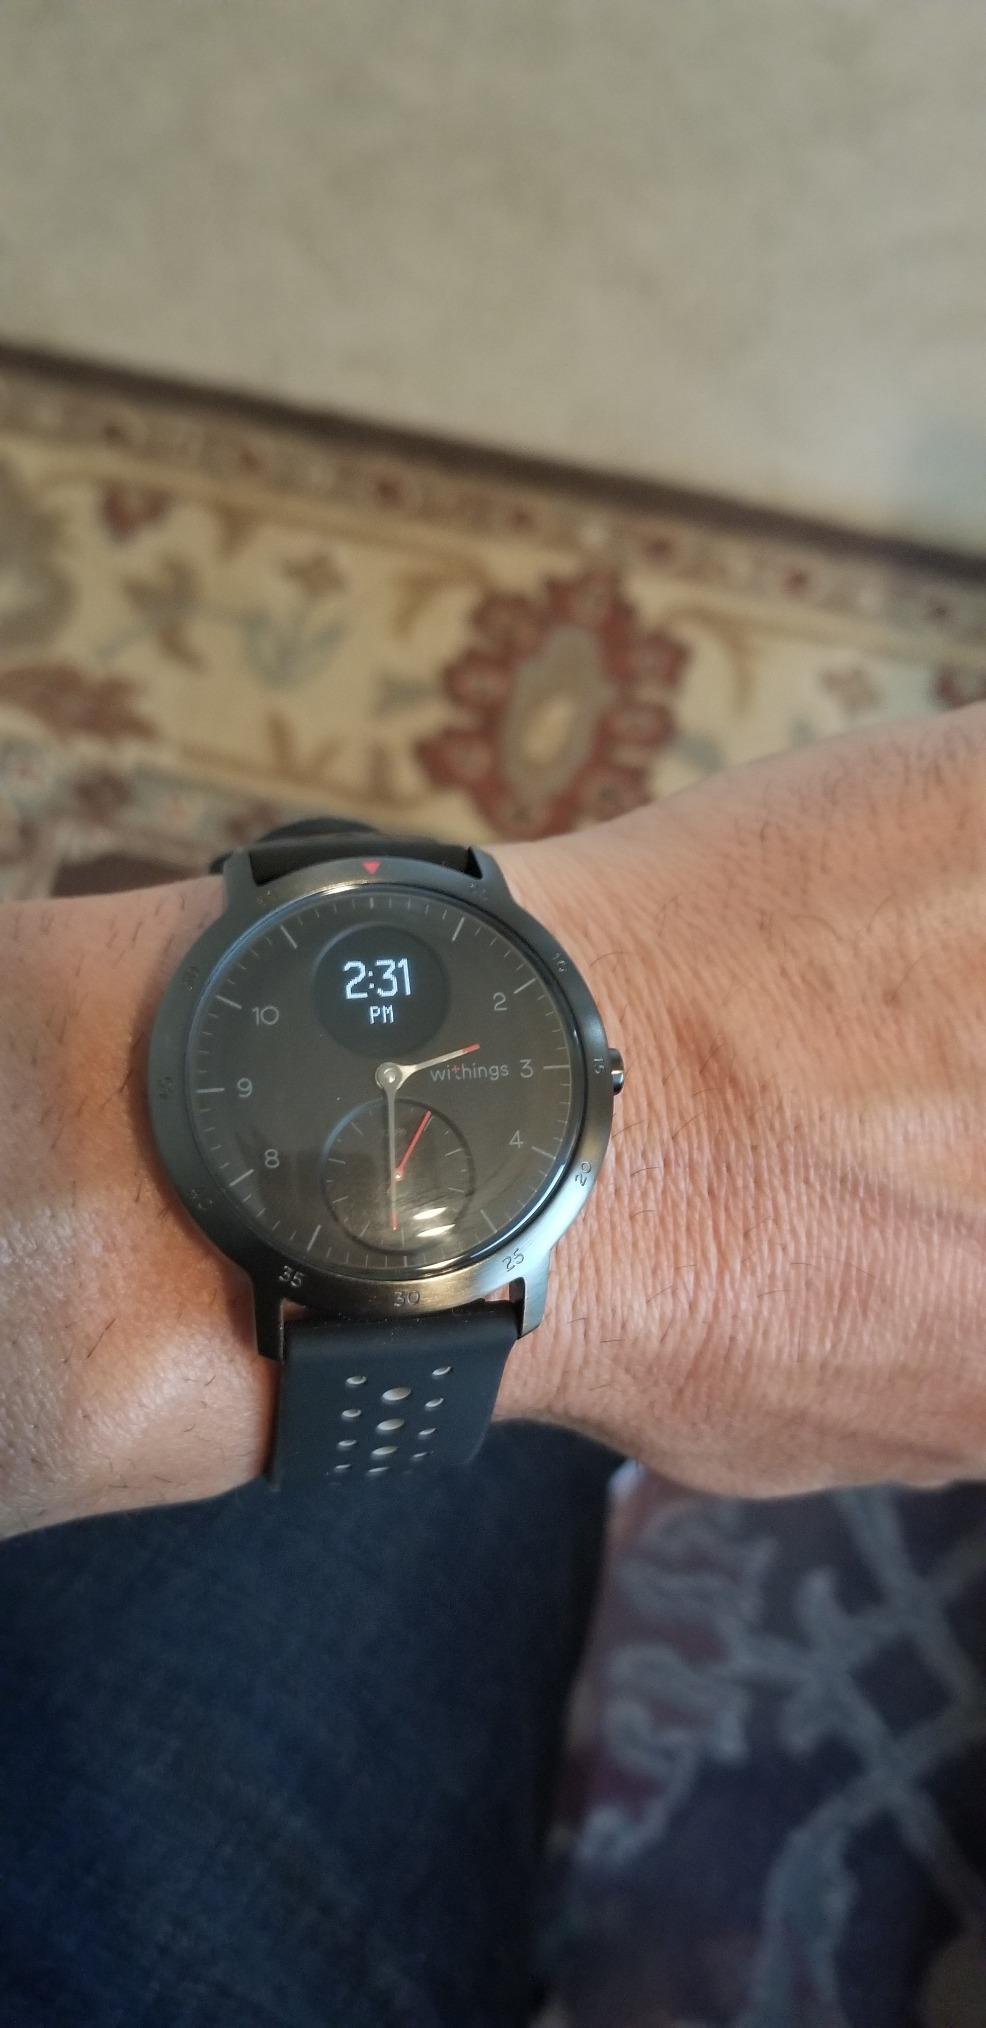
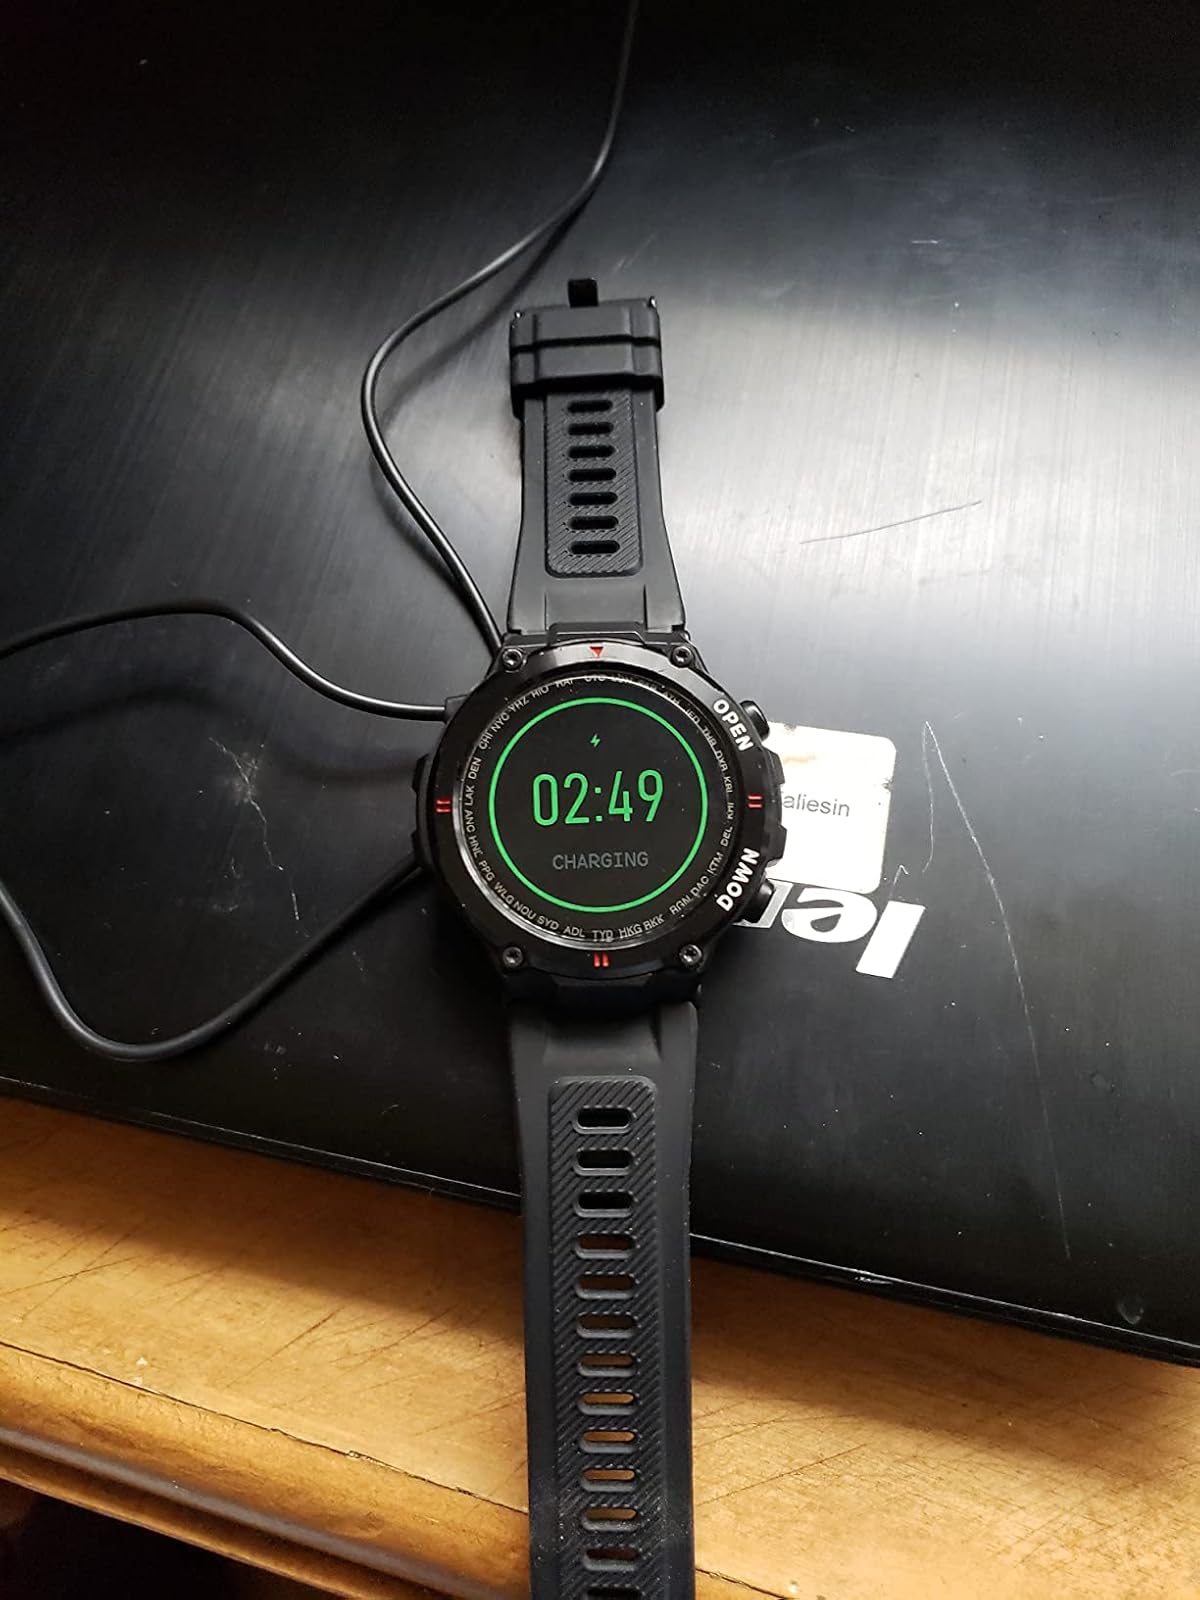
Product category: smartwatch
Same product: no